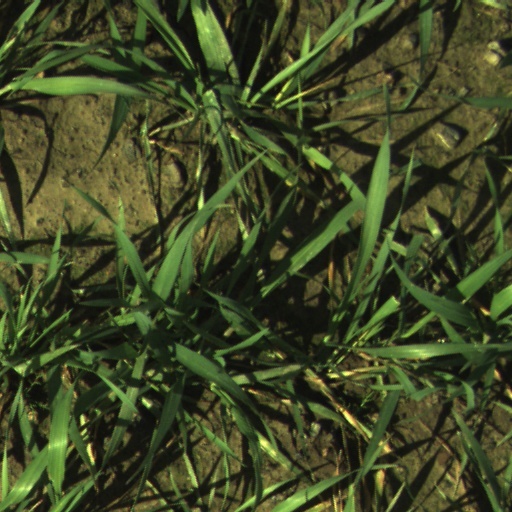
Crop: wheat